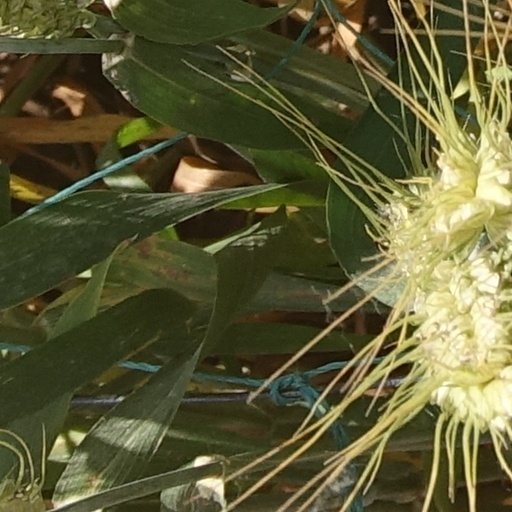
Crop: wheat